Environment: real
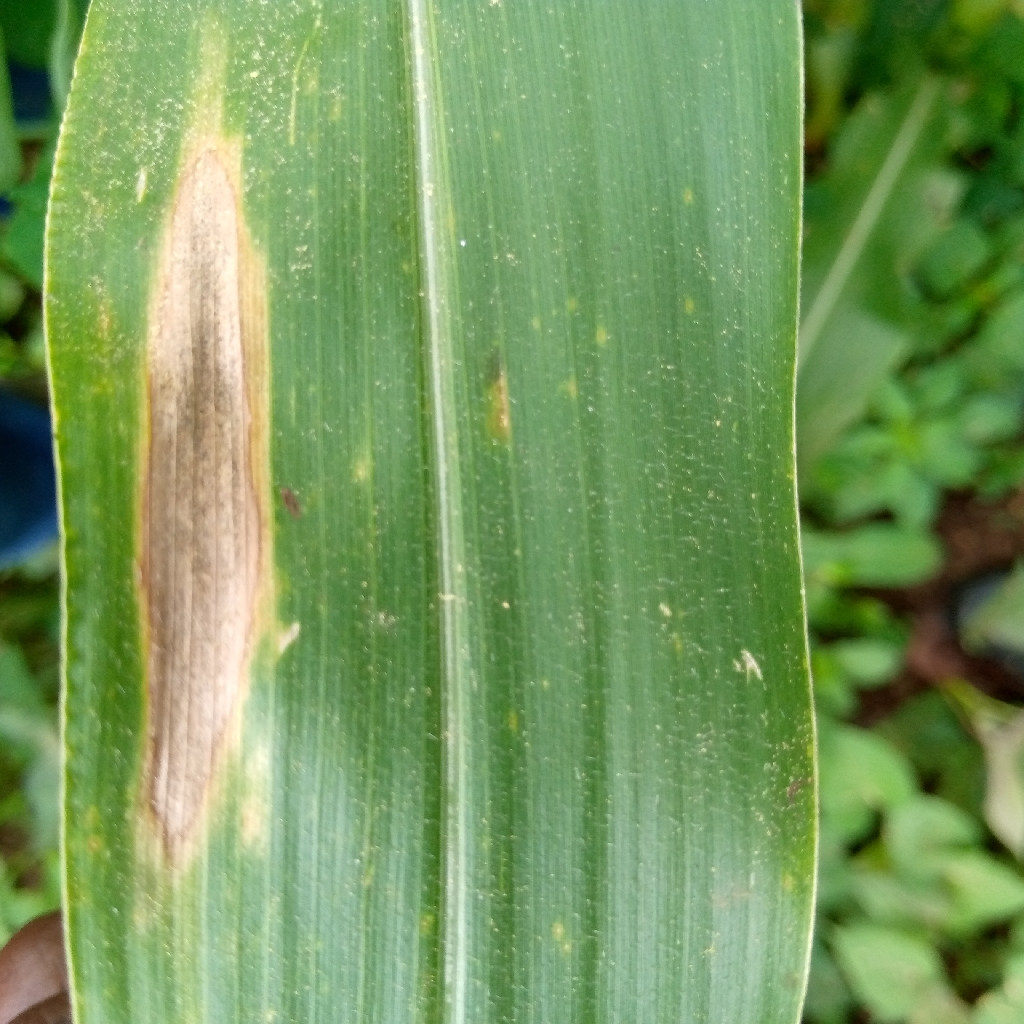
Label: northern_corn_leaf_blight